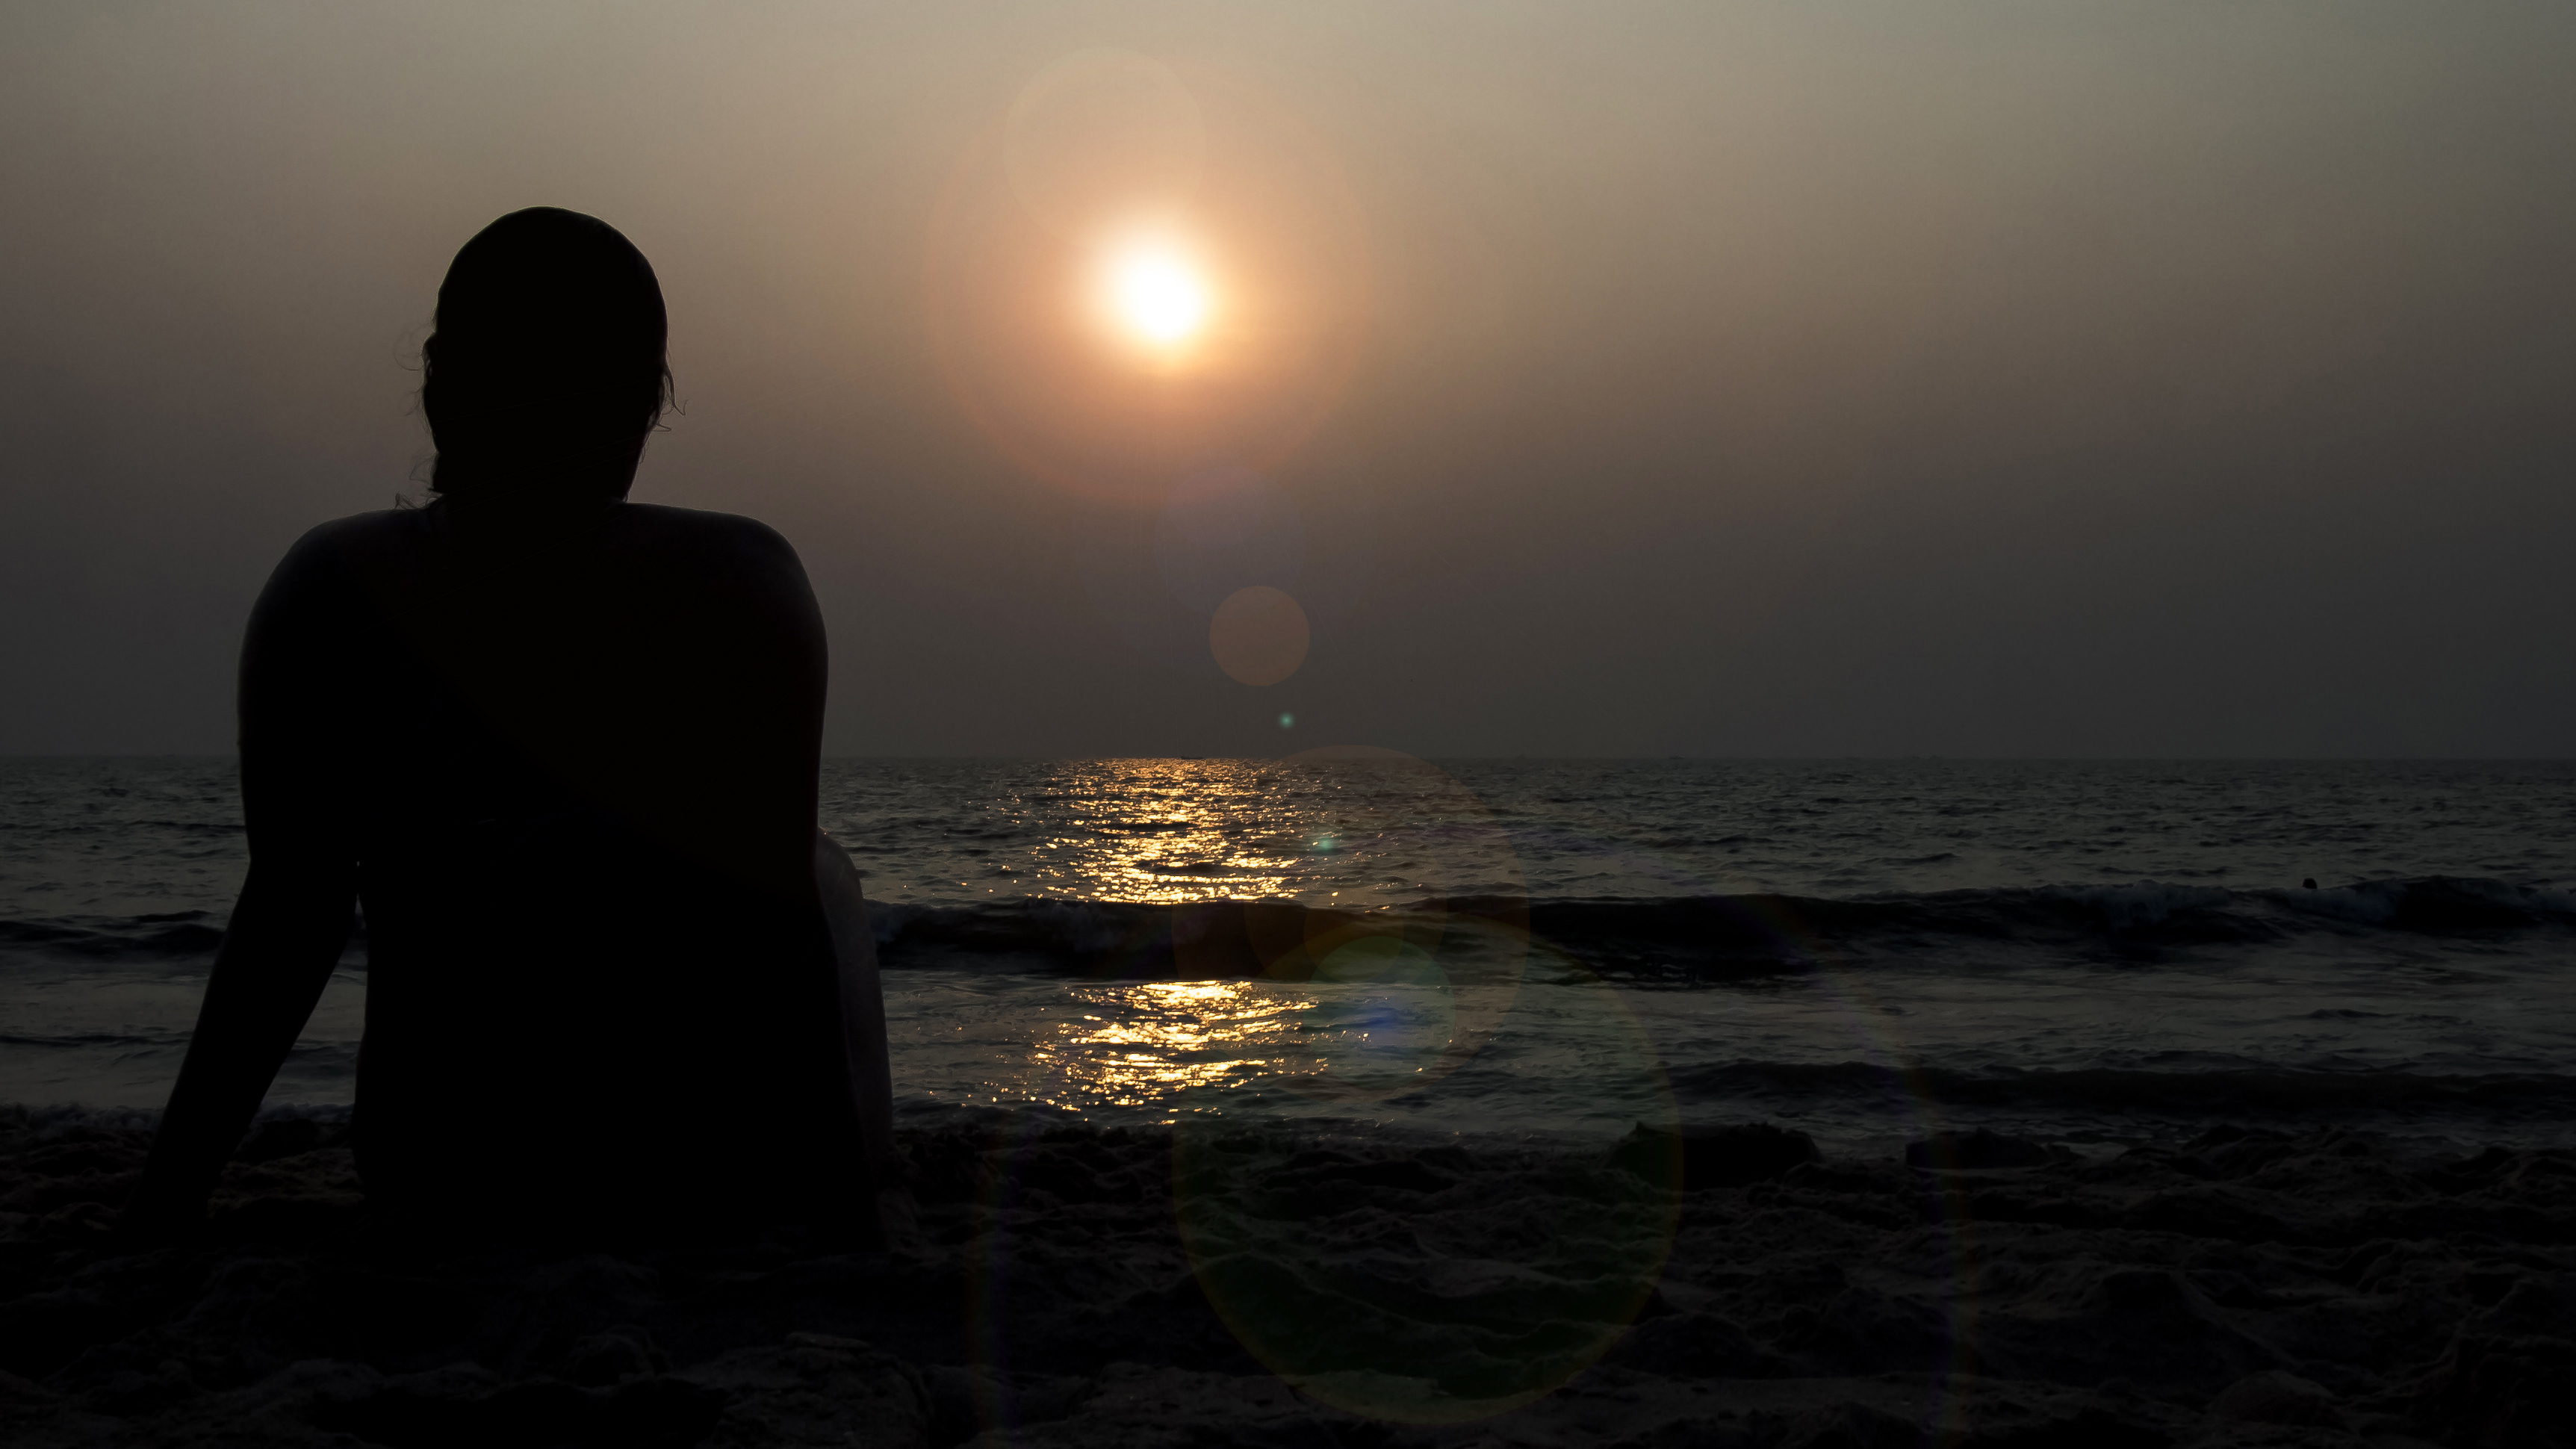
sea, water, sand, ocean, horizon, silhouette, light, sky, sun, woman, sunrise, sunset, sunlight, morning, wave, dawn, dark, dusk, evening, reflection, lens, shadow, think, darkness, yellow, sparkle, sit, reflect, creativecommons, flare, solitary, ngc, beauty, reminisce, astronomical object, atmospheric phenomenon